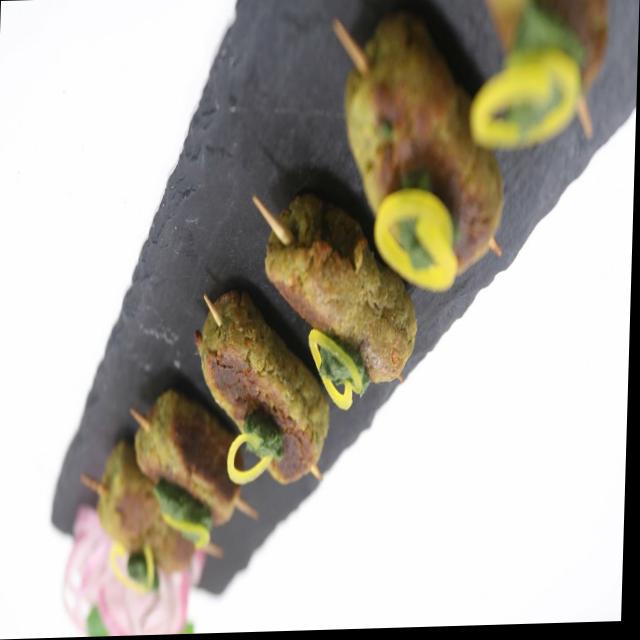
Dish: kebab